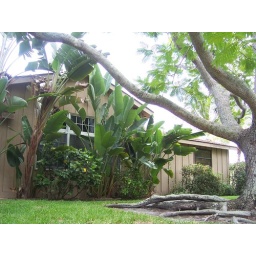
Springtime brings a riot of yellow blooms to this waterside tree in the backyard